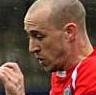
Age: 27